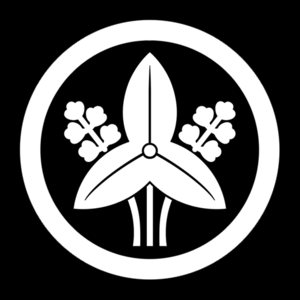
Le domaine de Kariya est un domaine féodal japonais de l'époque d'Edo, situé dans ce qui est de nos jours les villes de Kariya et Anjō, préfecture d'Aichi. Le centre du domaine se trouve au château de Kariya, dans la ville moderne de Kariya.
La bataille de Sekigahara, qui s'est déroulée les 20 et 21 octobre 1600, est un événement majeur de l'histoire du Japon. Elle marque la fin de l'époque Sengoku et le début de l'époque d'Edo. Elle est d'ailleurs surnommée « Tenka wakeme no kassen ». Cet affrontement ouvrit le chemin vers le shogunat pour Tokugawa Ieyasu. Bien qu'il ait fallu à Tokugawa trois ans de plus pour consolider sa position au pouvoir contre le clan Toyotomi et les daimyôs, Sekigahara est généralement considérée comme le début non officiel du shogunat Tokugawa, le dernier à avoir contrôlé le Japon.